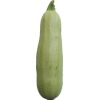
Label: Zucchini 1